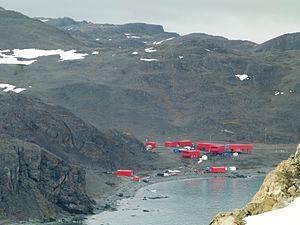
La base antarctique Juan Carlos Iᵉʳ est une base scientifique espagnole de l'Antarctique ainsi nommée en l'honneur du roi émérite Juan Carlos Iᵉʳ.